Castle of Almada

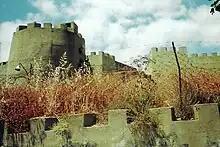
The upper tier of fortifications on the battlements of the Castle of Almada

On 24 February 1255, King D. Afonso III (1248-1279) reconfirmed to the Order of Santiago, in the person of Master Paio Peres Correia and his commander, the control of the castles first donated by D. Sancho I, and later confirmed by Afonso II (1211-1223), namely Alcácer do Sal, Almadar do Sal, Almada, Arruda and Palmela.